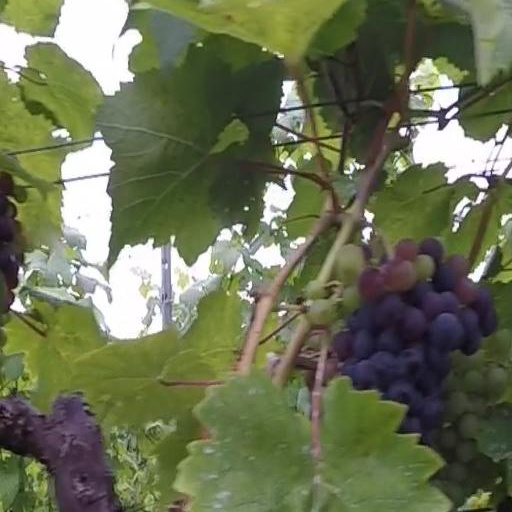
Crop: grape